Seven-string guitar

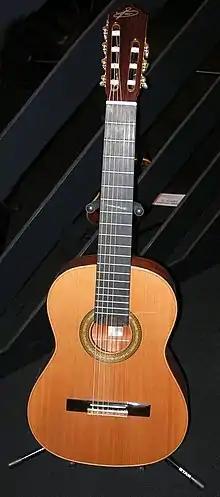
A Brazilian seven-string guitar

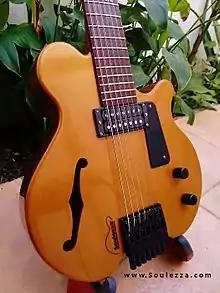
Soulezza 7 String Guitar

The seven-string guitar adds one additional string to the more common six-string guitar, commonly used to extend the bass range (usually a low B) or also to extend the treble range.